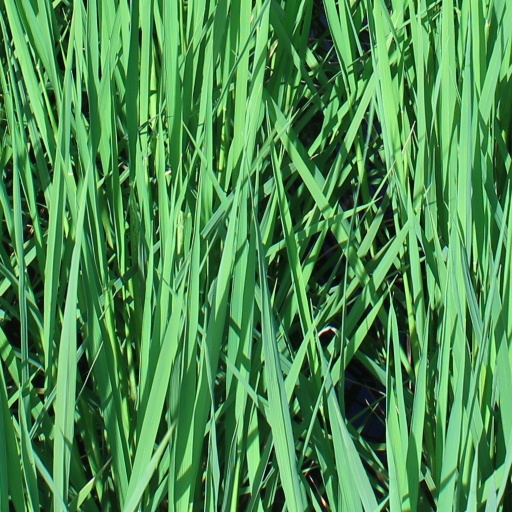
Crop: rice